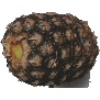
Label: Pineapple 1